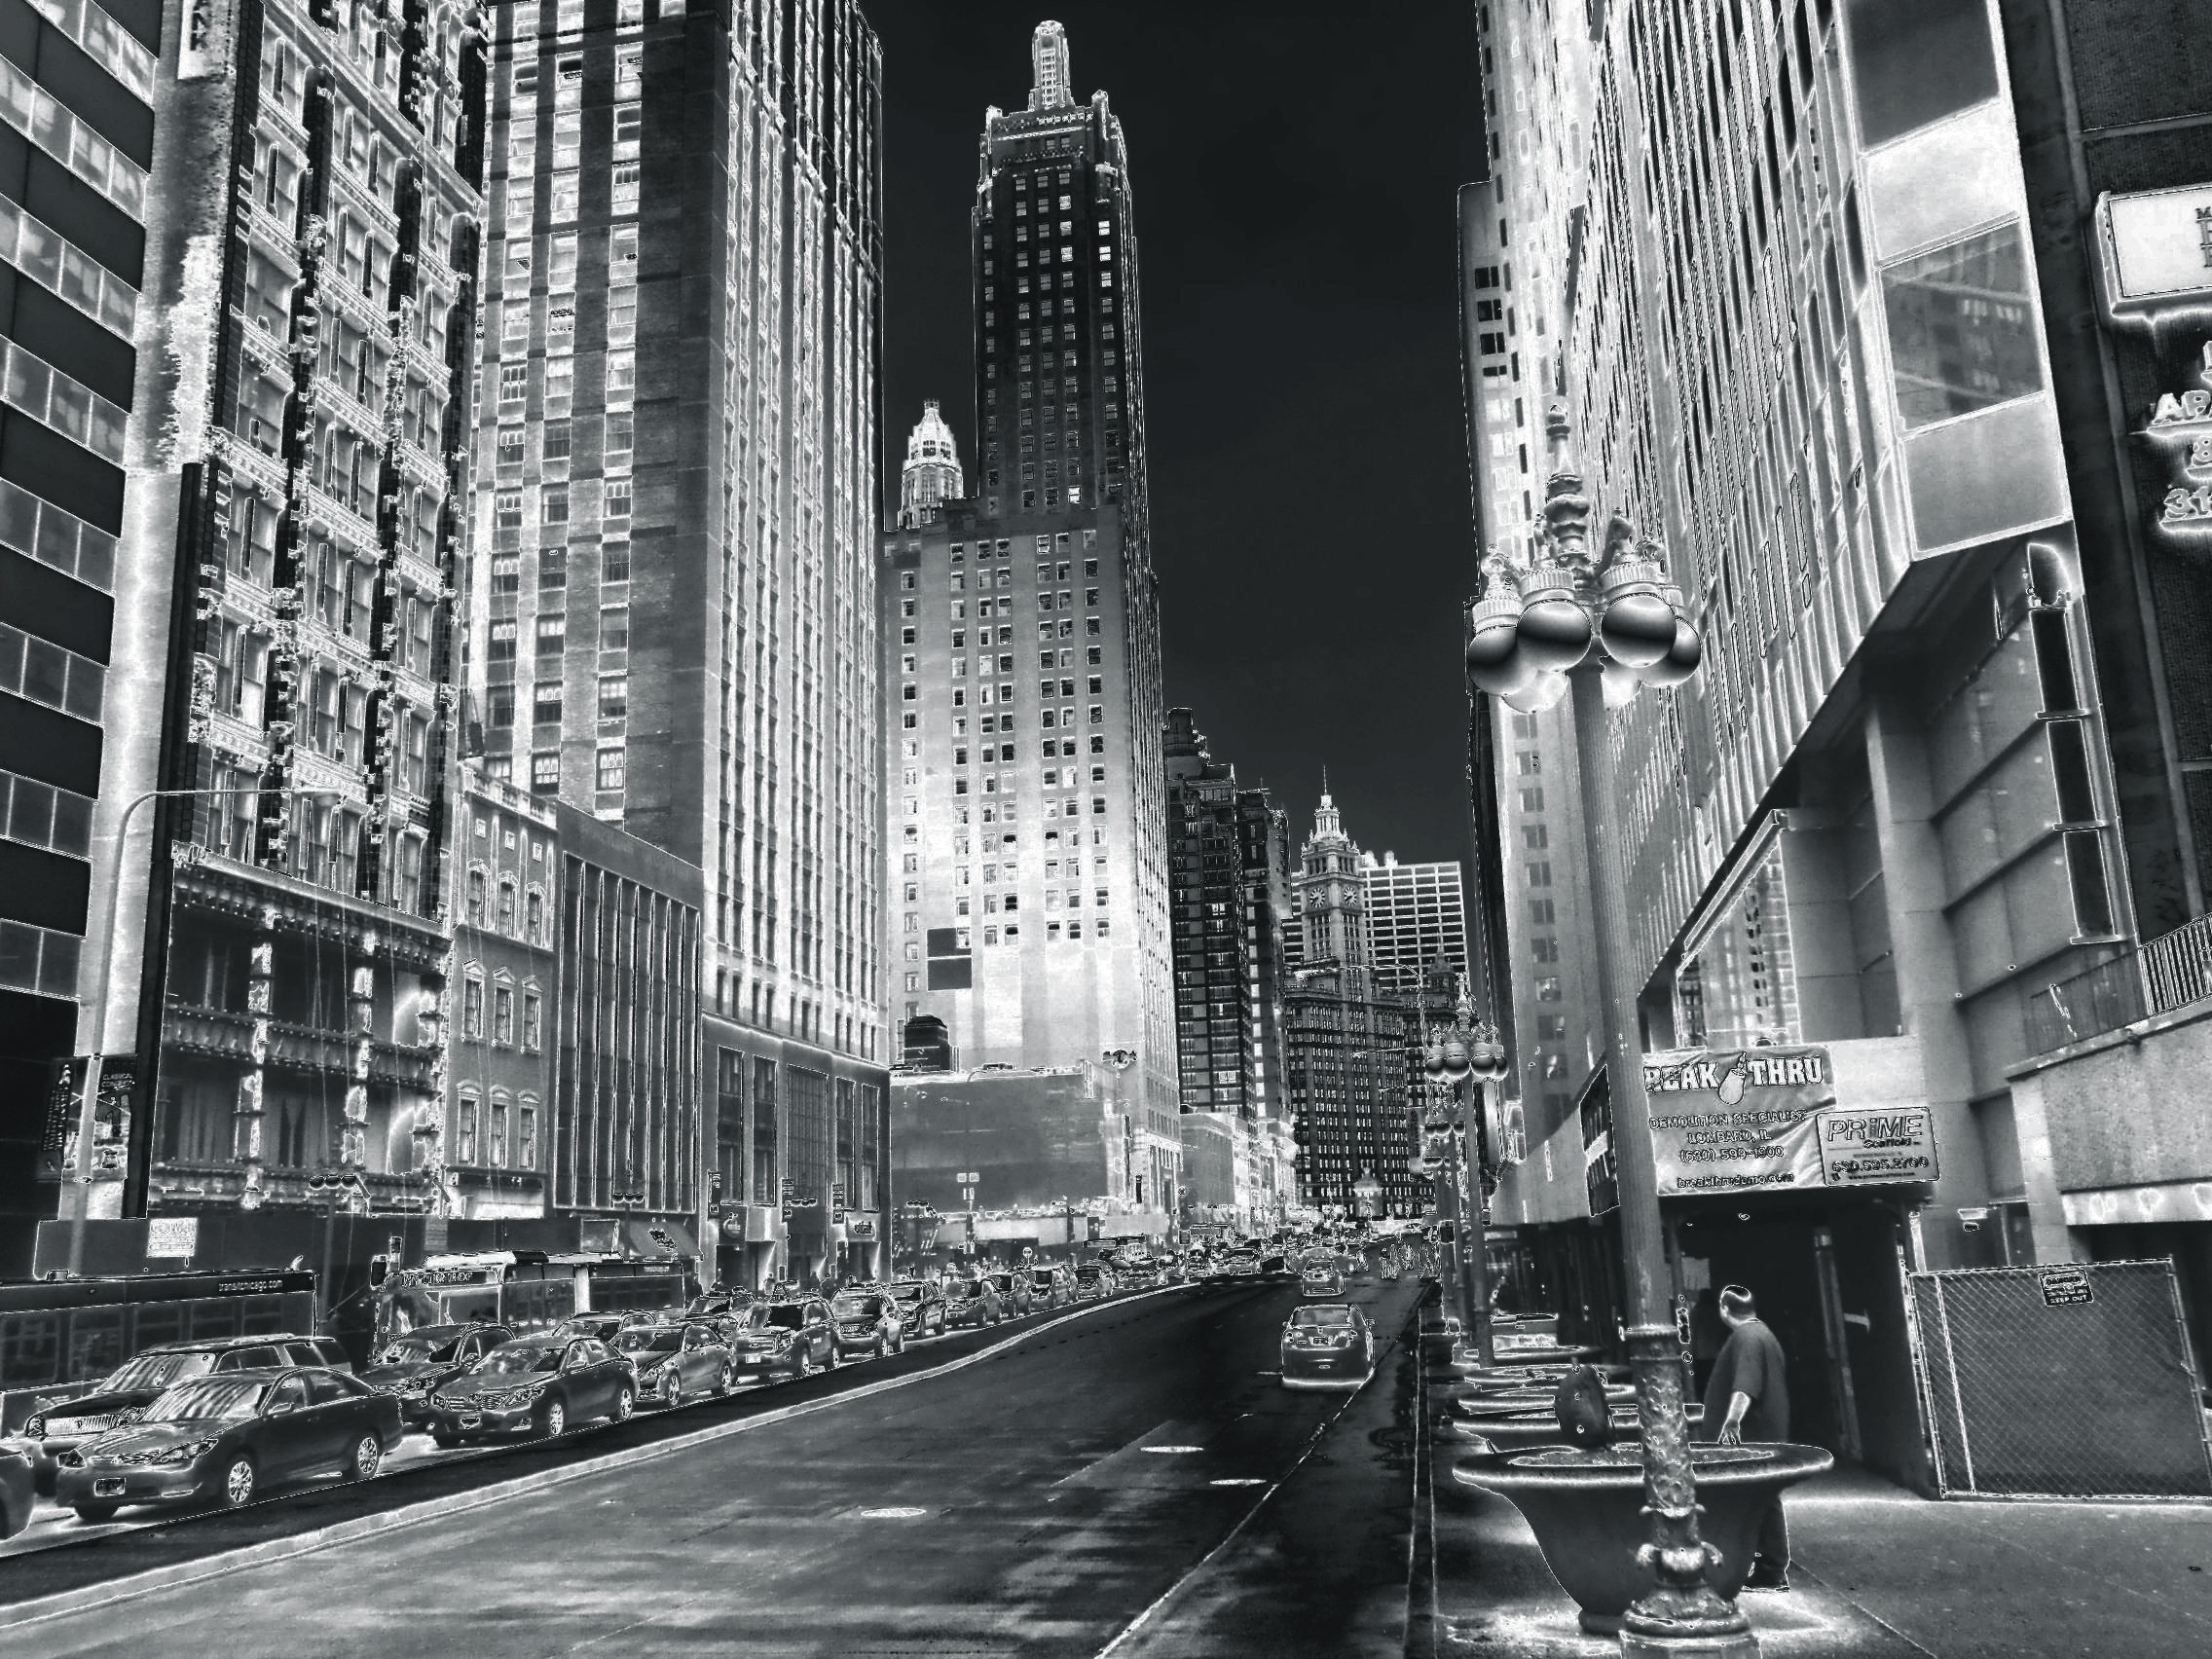
black and white, architecture, road, skyline, street, alley, city, skyscraper, cityscape, downtown, landmark, monochrome, infrastructure, metropolis, urban area, monochrome photography, human settlement, metropolitan area